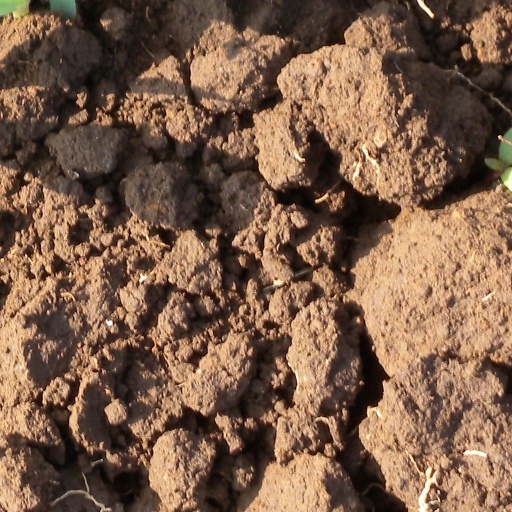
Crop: sorghum